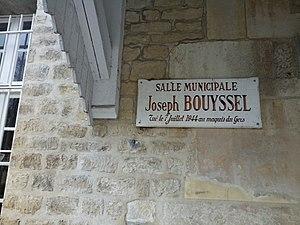
Plaque à la mémoire de Joseph Bouyssel à Conflans st Honorine - France - 78
Le château du prieuré est un château de la commune de Conflans-Sainte-Honorine dans le département des Yvelines. Il abrite aujourd'hui le Musée de la Batellerie.